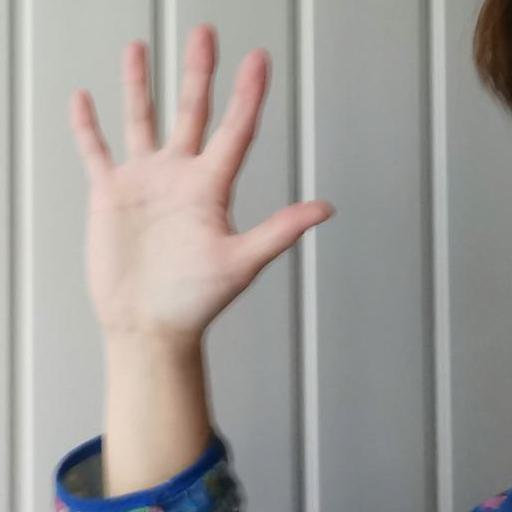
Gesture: palm